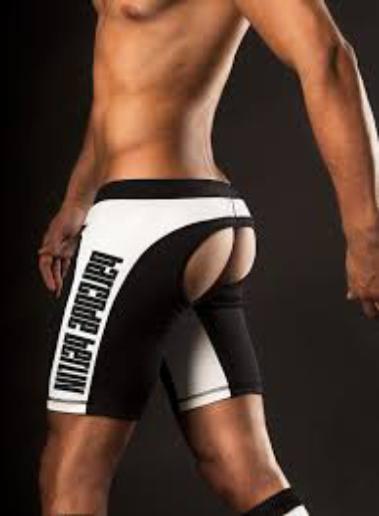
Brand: Barcode Berlin
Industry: Clothes